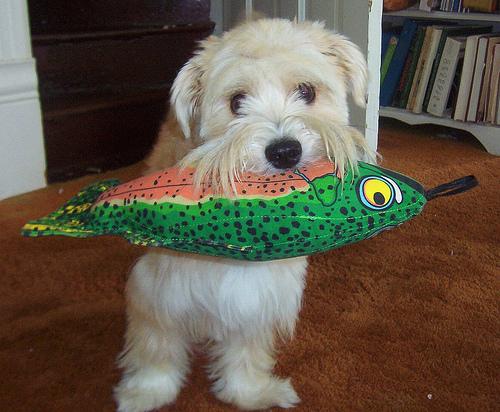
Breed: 249-n000101-Maltese_dog